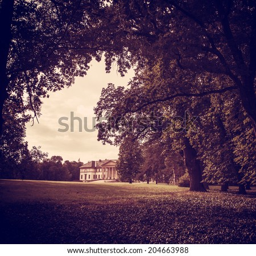
very old abandoned castle in the forest